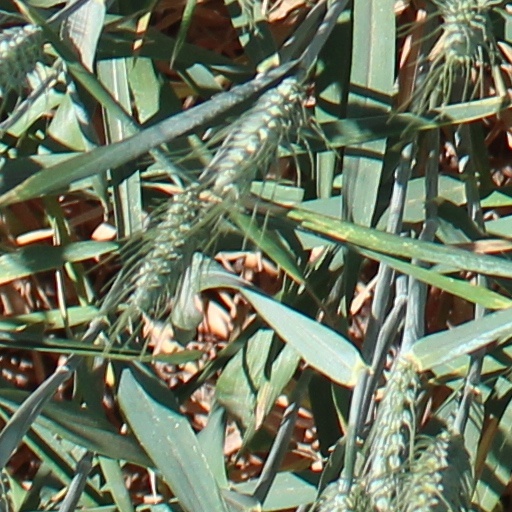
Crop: wheat